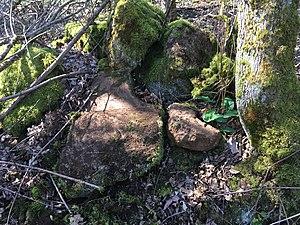
Restes de la Croix de Saint Privas qui se trouve sur la limite de Gémonville et d'Aroffe
Gémonville est une commune française située dans le département de Meurthe-et-Moselle en région Grand Est.